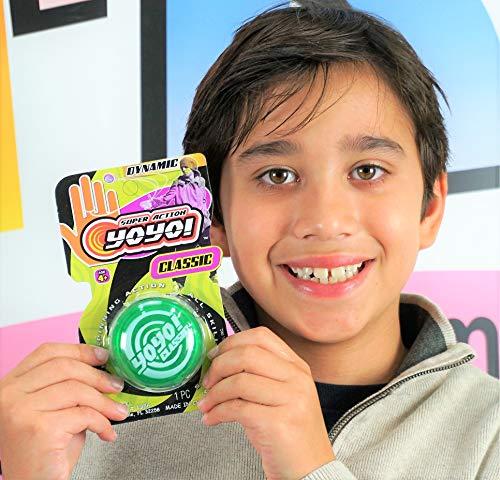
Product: JA-RU Classic Yoyo Game Toy Professional Yo-Yos (8 Pack Assorted Colors) . Yoyos for Kids Pinata Filler Gifts Ideas for Party Favors in Bulk | | Item # 1986-8p
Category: Toys & Games | Party Supplies | Party Favors
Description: Pack of 8 Classic Yo Yos Assorted Colors Individually Packed Green, Red, Orange, Blue, Yellow, Purple , Great Quality and Performance with a modern twist Outfitted with colorful emojis.
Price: $19.54
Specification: ProductDimensions:4x6x4inches|ItemWeight:1pounds|ShippingWeight:1.62pounds(Viewshippingratesandpolicies)|DomesticShipping:ItemcanbeshippedwithinU.S.|InternationalShipping:ThisitemcanbeshippedtoselectcountriesoutsideoftheU.S.LearnMore|ASIN:B01HT9F10I|Itemmodelnumber:23632|Manufacturerrecommendedage:5-15years